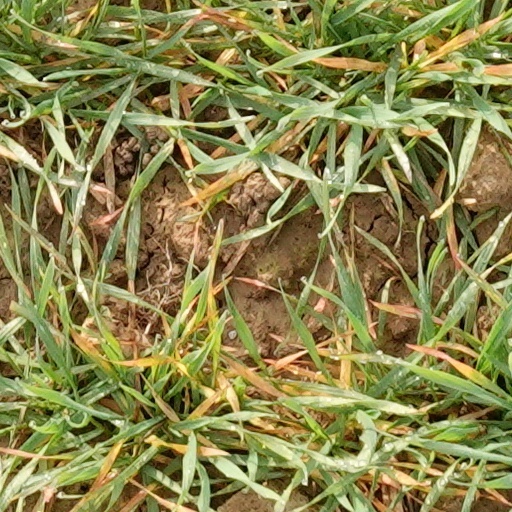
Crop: wheat